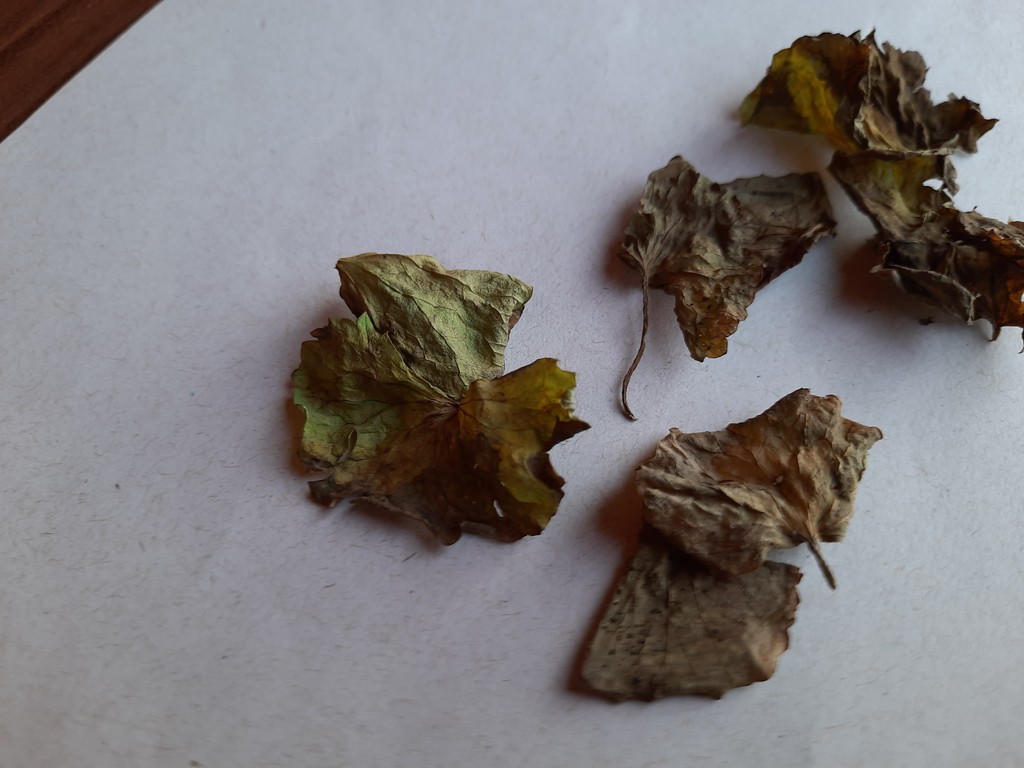
Label: Dried